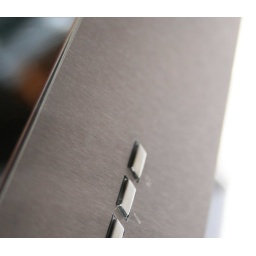
Ravenna designer kitchen range hood by Futuro Futuro - closeup of the black satin texture on the side wall.